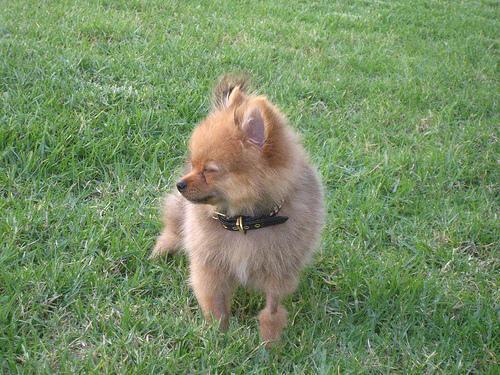
Pomeranian